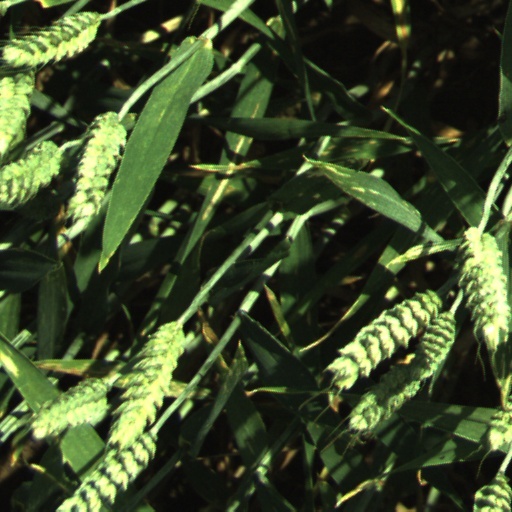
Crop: wheat